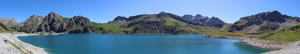
Lac de Lüner (en allemand
Le lac de Lün est un lac à proximité du village de Vandans, Vorarlberg, en Autriche, situé à 1 970 m d'altitude. C’est l’un des plus grands lacs du Vorarlberg. Le lac est situé au pied du Schesaplana et récupère l'eau de la fonte du glacier de Brand. Il sert aussi au stockage de l'eau pompée depuis le Latschausee, située à Vandans, vers la station de ski de Golm. L'eau du barrage alimente quatre centrales électriques locales, celles de Lünersee, Rodund I et II et Rodund Walgau.